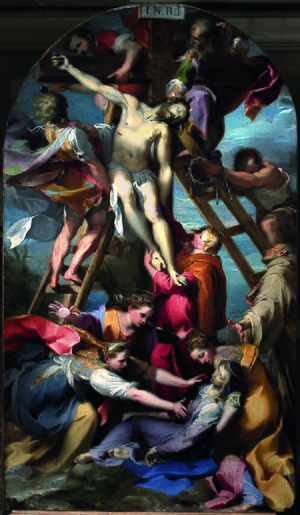
Baroccio ou le Baroche en français, Federigo Fiori ou encore Barocci, né vers 1535 à Urbin, où il est mort le 30 septembre 1612, est un peintre maniériste et graveur italien du XVIᵉ siècle et du début du XVIIᵉ siècle, l'un des précurseurs du baroque.